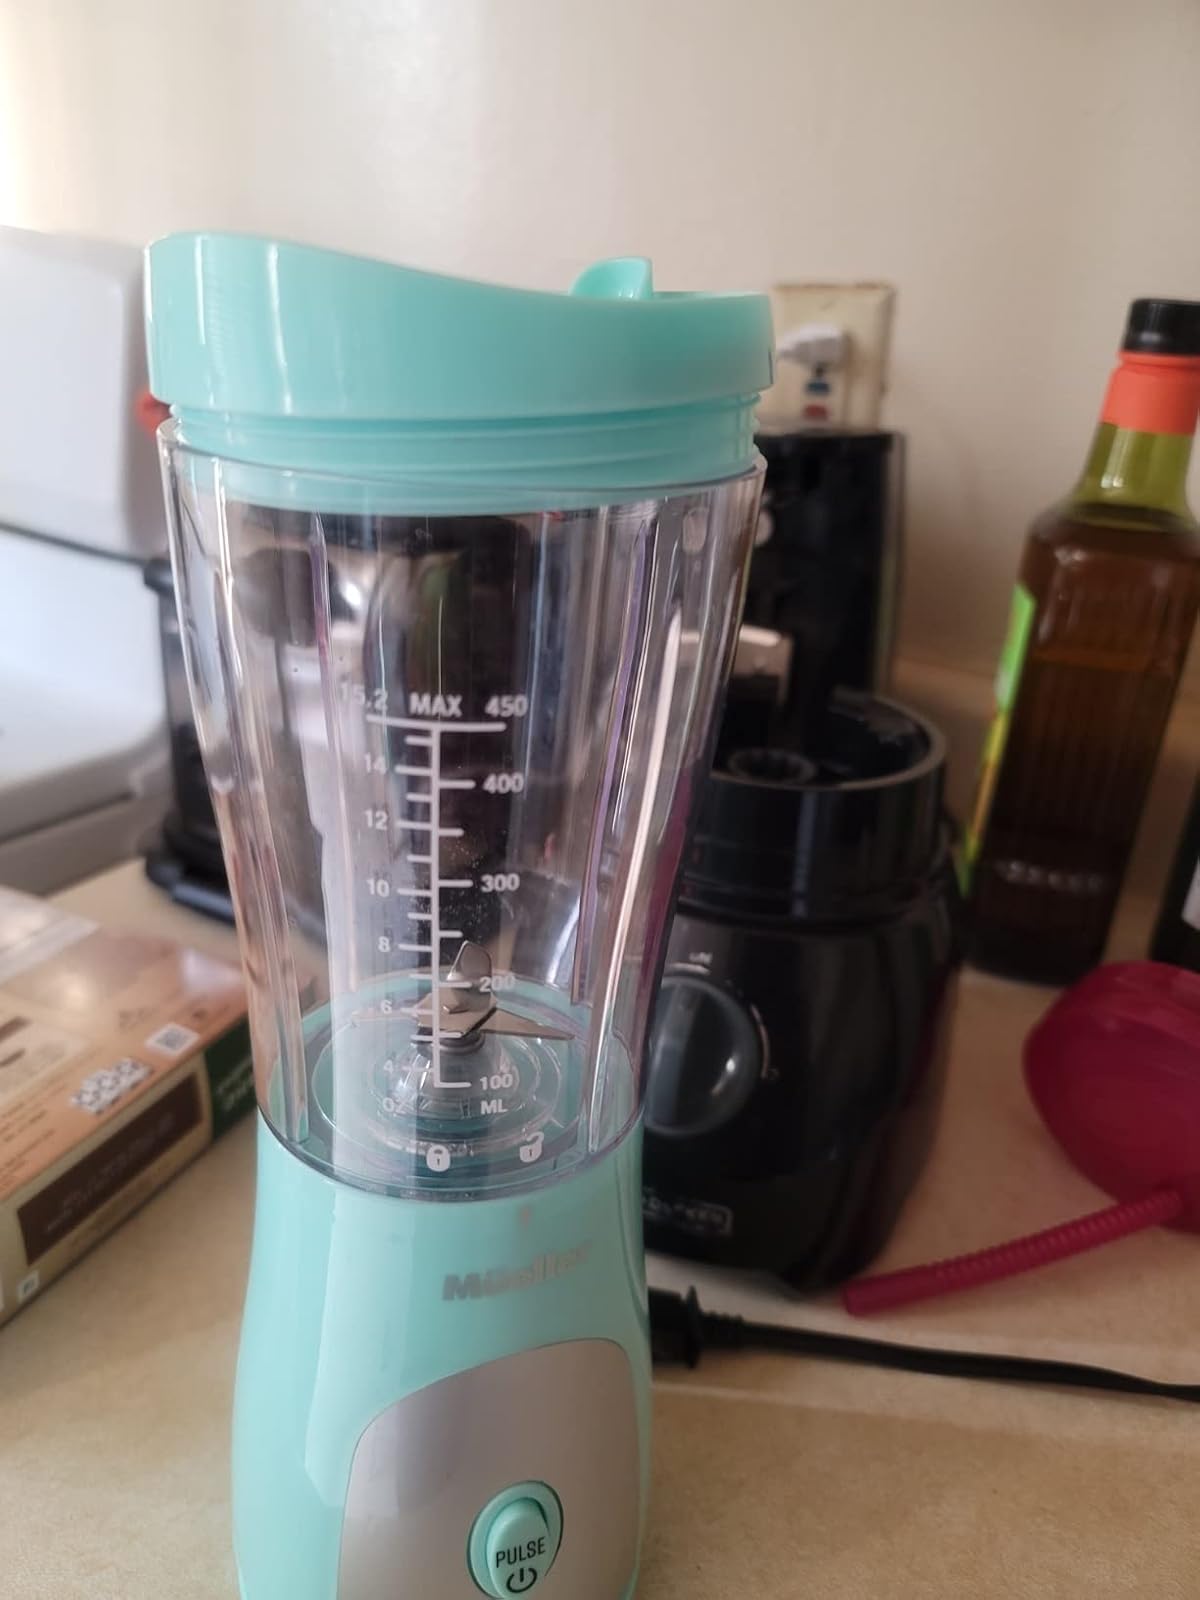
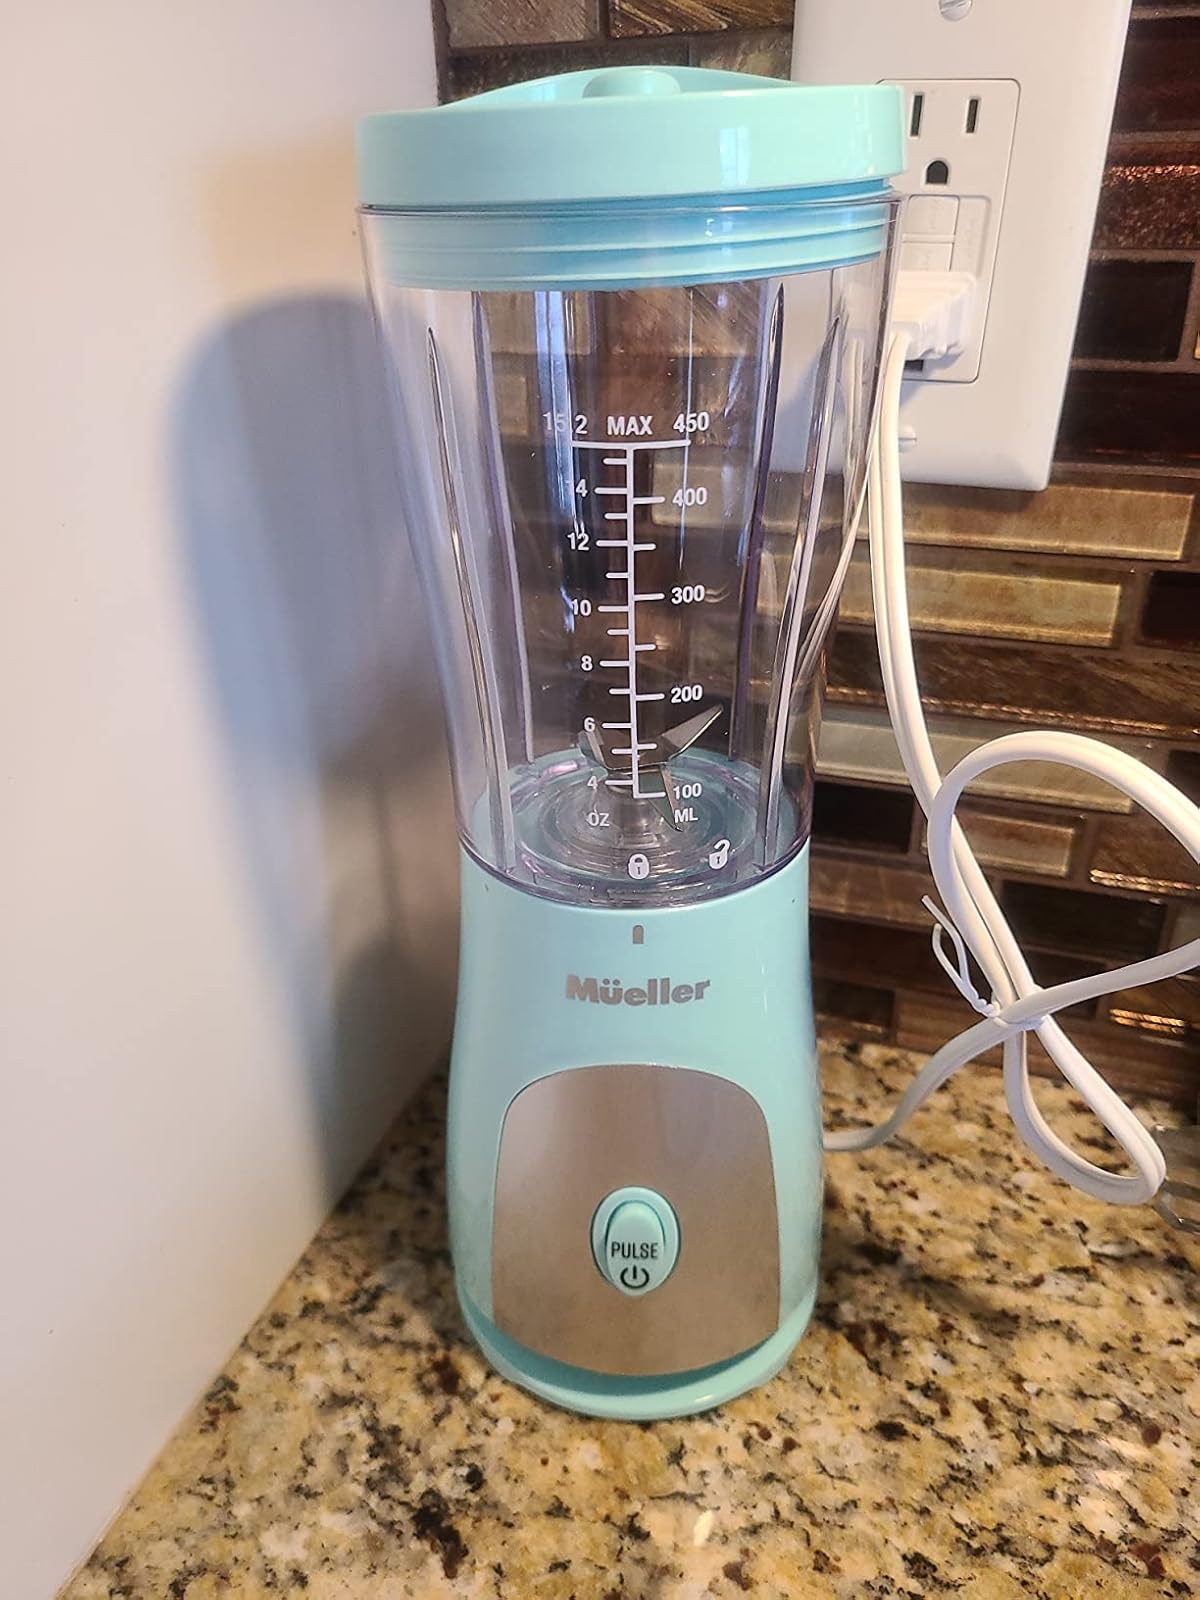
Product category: items_blender
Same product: yes